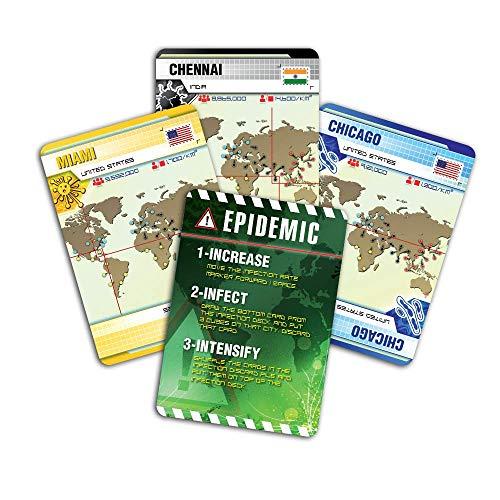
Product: Pandemic
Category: Toys & Games | Games & Accessories | Board Games
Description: Pandemic is a cooperative board game in which Players work as a team to Treat infections around the World while gathering resources for cures.
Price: $34.23
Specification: ProductDimensions:12x8.6x1.7inches|ItemWeight:2.3pounds|ShippingWeight:2.35pounds(Viewshippingratesandpolicies)|DomesticShipping:ItemcanbeshippedwithinU.S.|InternationalShipping:ThisitemcanbeshippedtoselectcountriesoutsideoftheU.S.LearnMore|ASIN:B00A2HD40E|Itemmodelnumber:ZM7101|Manufacturerrecommendedage:13-15years|Batteries:1NonstandardBatterybatteriesrequired.